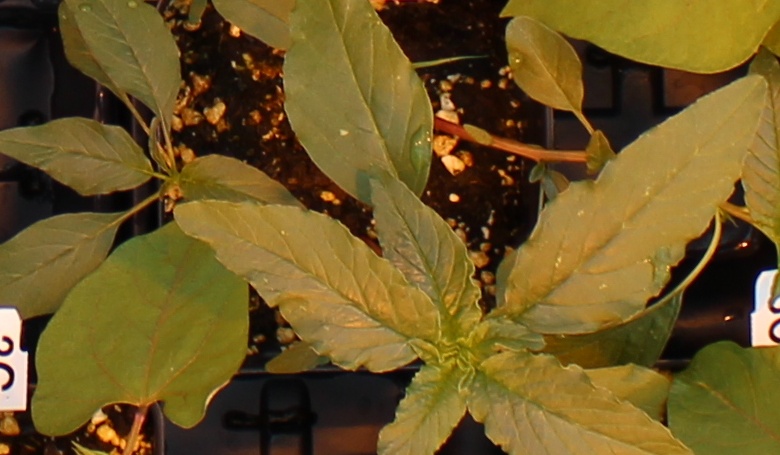
Label: Waterhemp